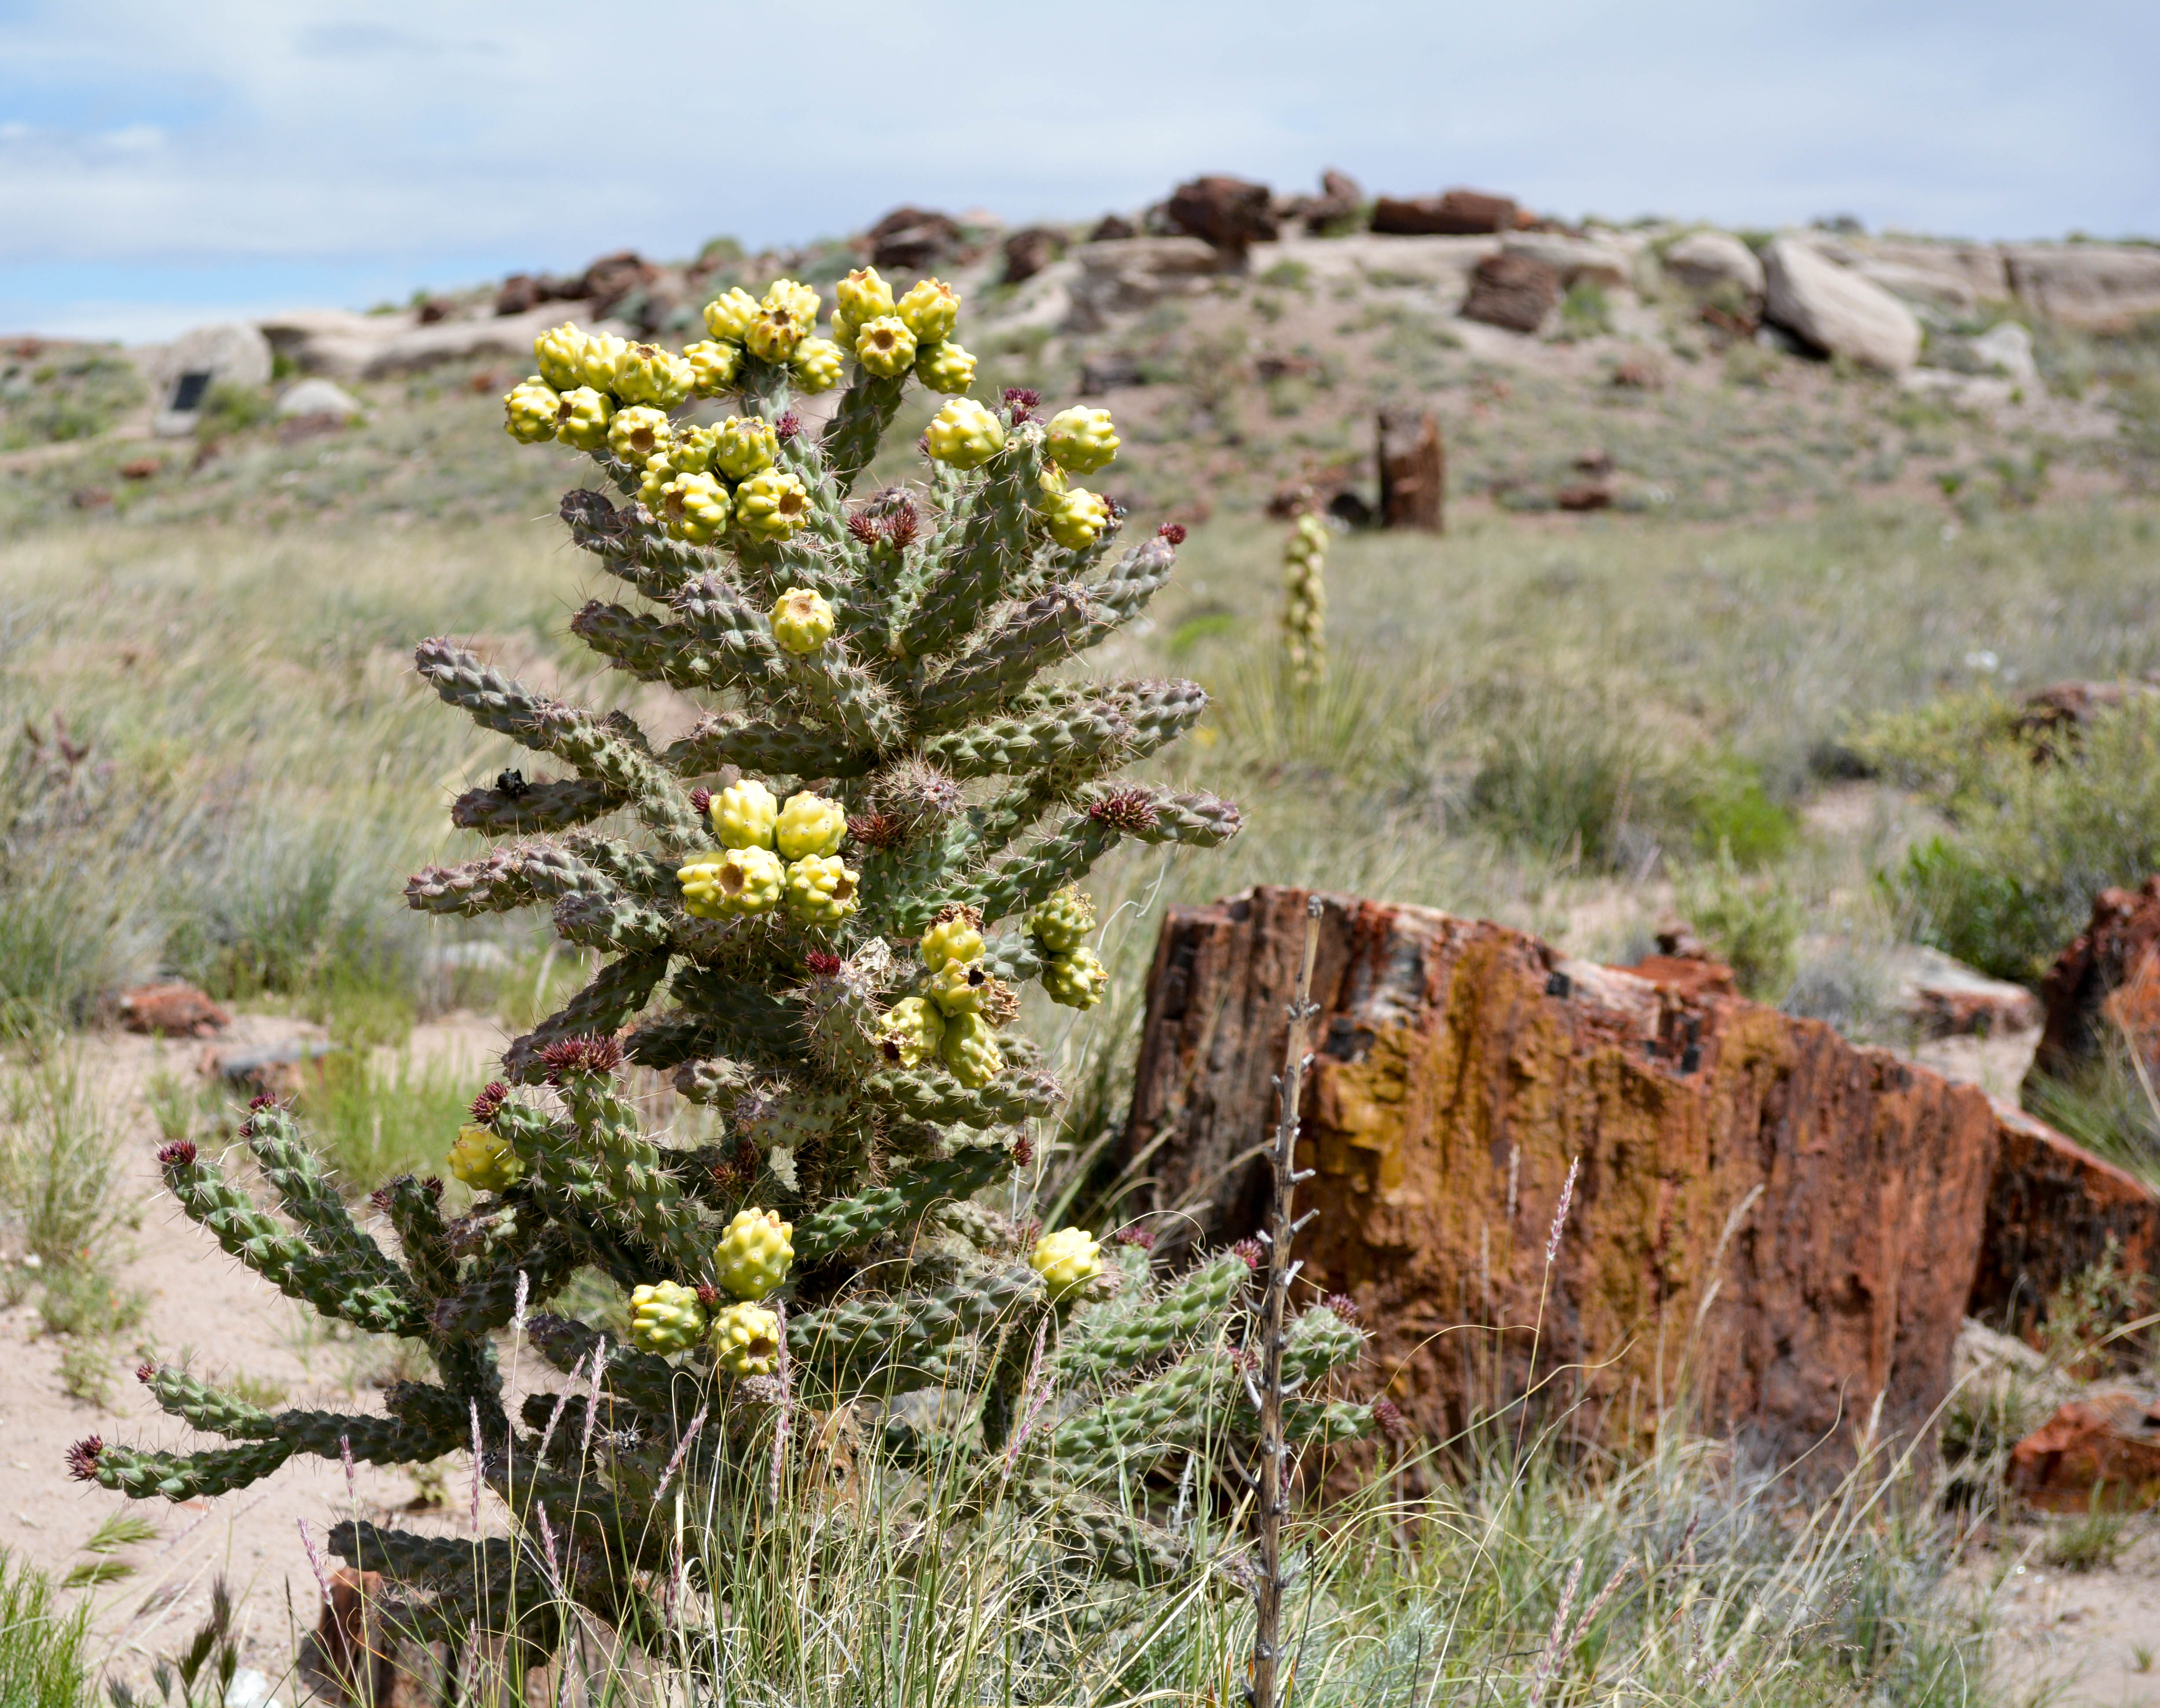
tree, plant, flower, produce, terrain, flora, wildflower, arizona, marccooper, painteddesert, petrifiedforest, arizonapassages, route66, holbrook, arizonalandscape, ecosystem, flowering plant, woody plant, land plant